Inka Martí

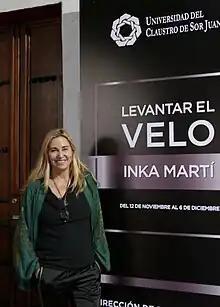
Inka Martí at the exhibition "Lift the Veil" at the University of the Claustro de Sor Juana in the Historic Center of Mexico City.

Inka Martí Kiemann (Beckum, Westphalia, West Germany, January 6, 1964) is a Spanish-German journalist, editor, writer, photographer, ecological activist for the restoration of biodiversity, farmer and rancher, wife of the editor Jacobo Siruela and Countess consort of Siruela.